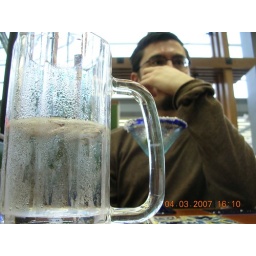
ML in Chicago airport drinking a big glass of free water with ICE in it!!!